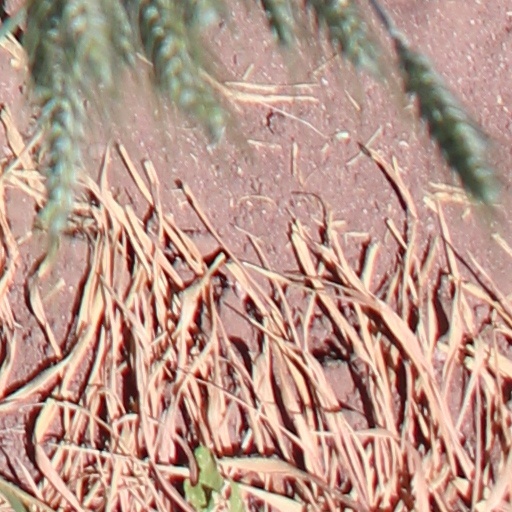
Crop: wheat